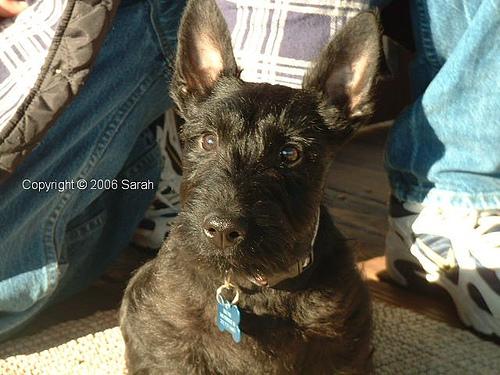
Breed: scottish terrier